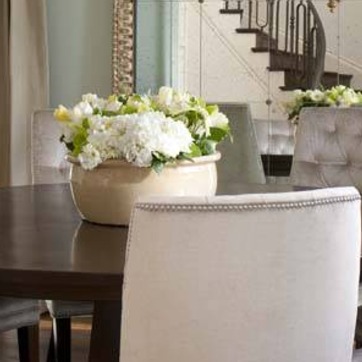
Material: ceramic